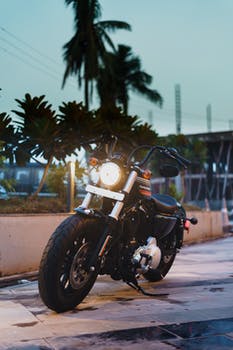
Label: No Watermark